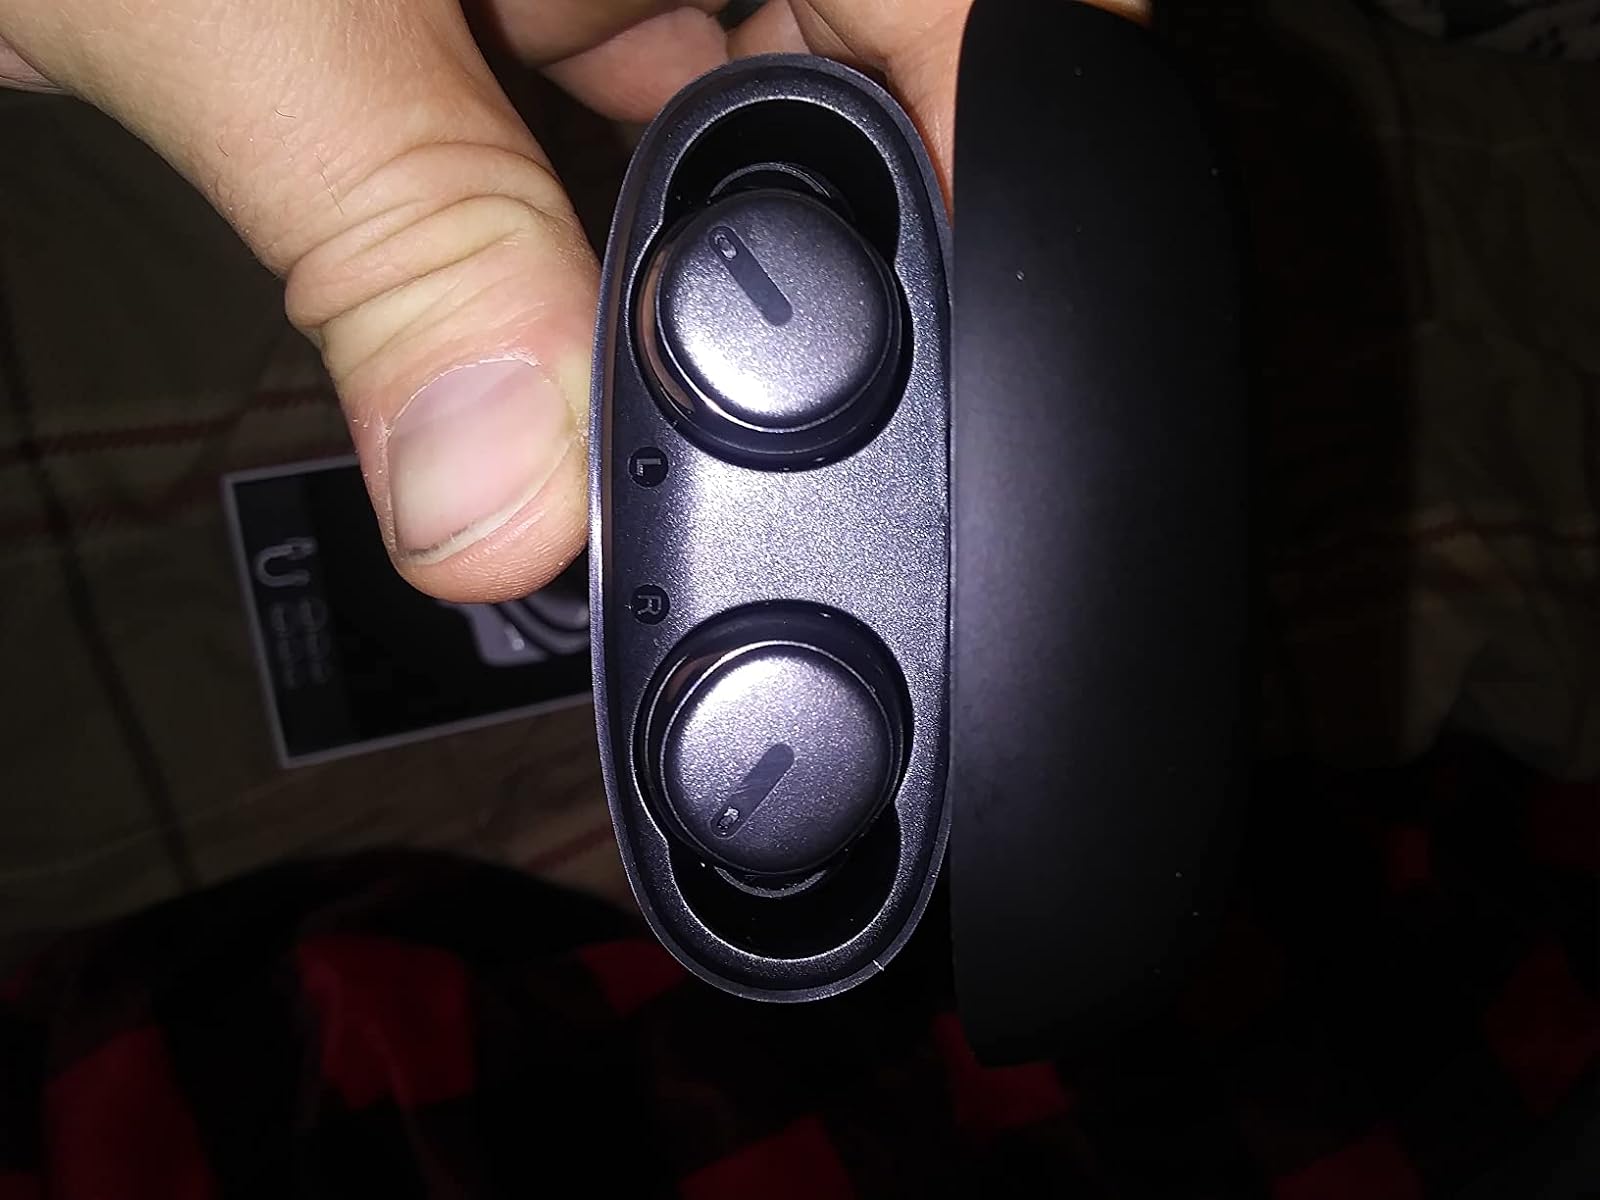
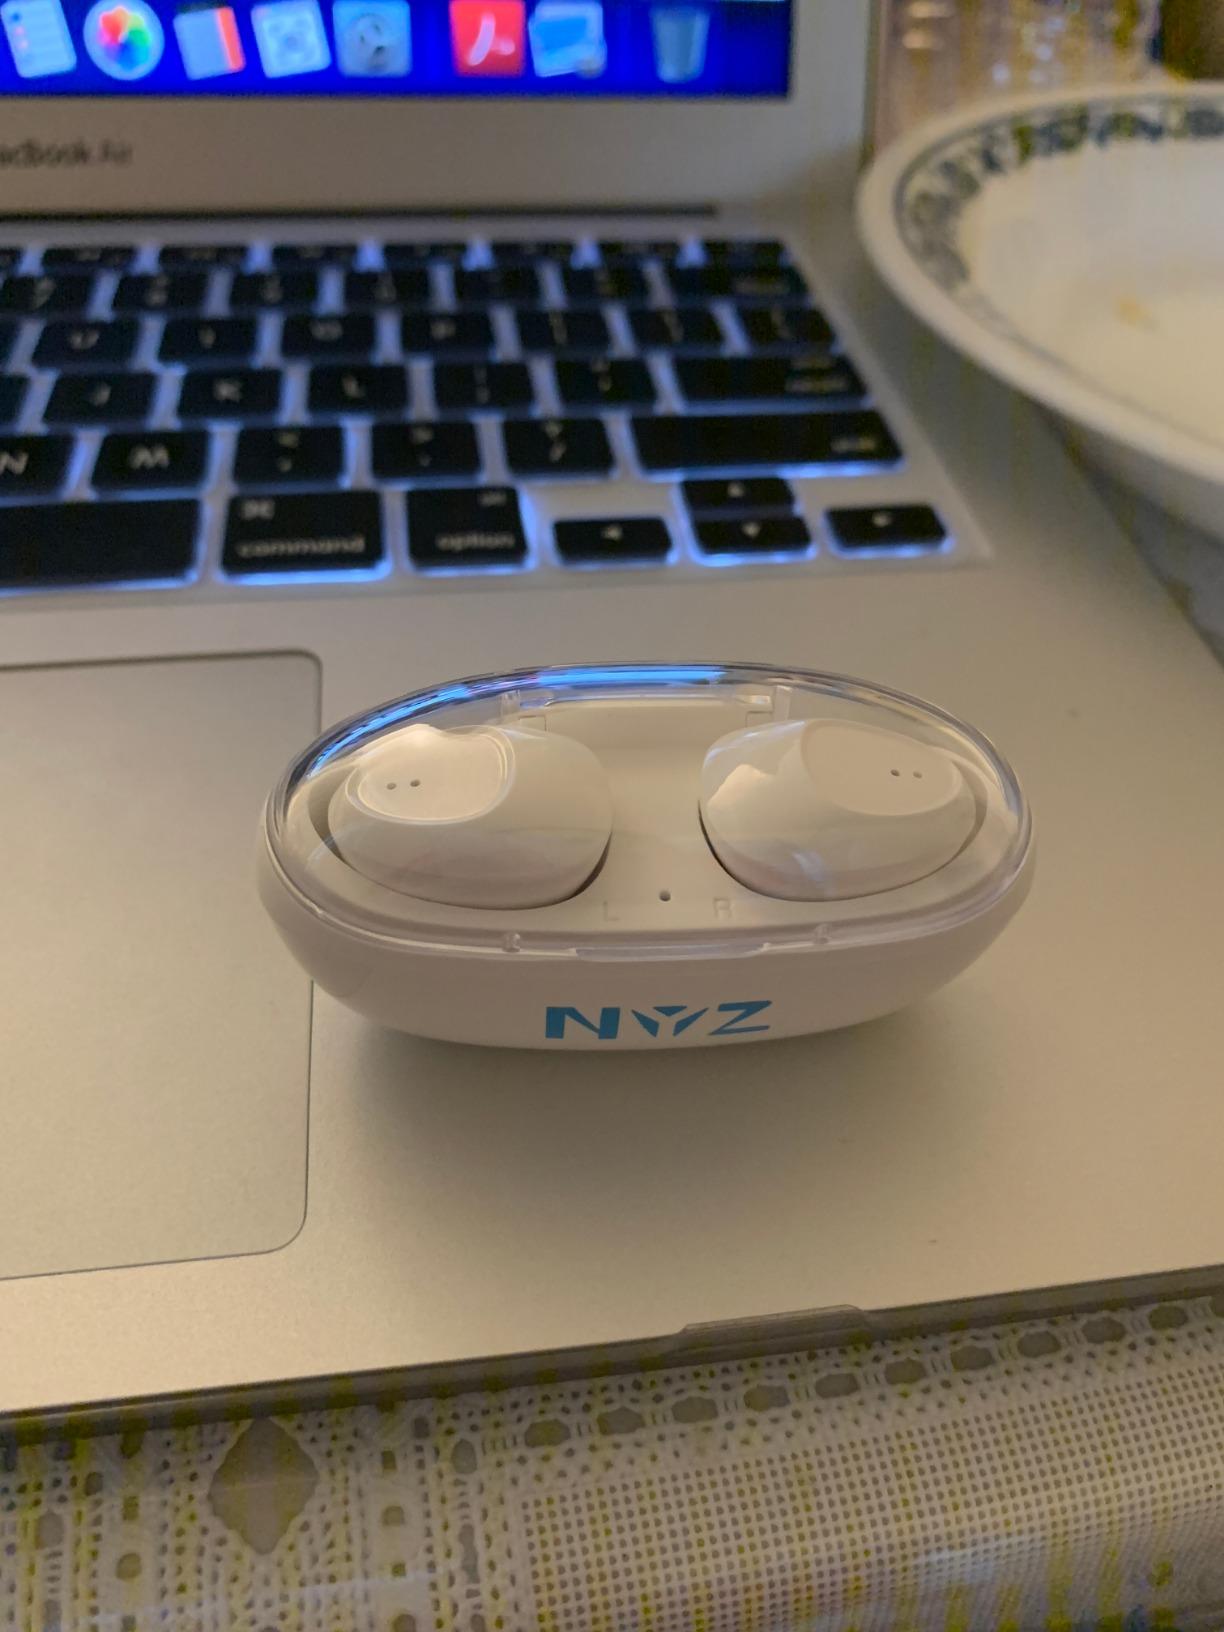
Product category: earbuds
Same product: no